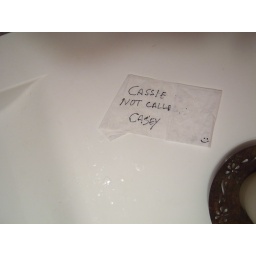
ha! found it's way from NYC to the bathroom sink in Montauk